Question: Please indicate a possible affordance area of the motorcycle that can be used for sitting on
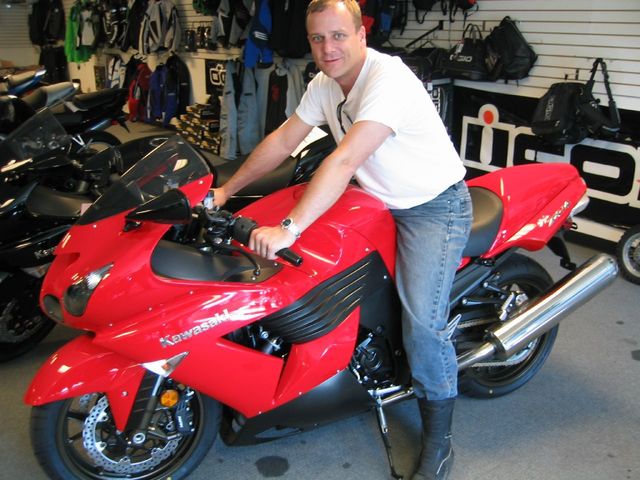
Answer: [396.181, 185.615, 504.181, 268.524]